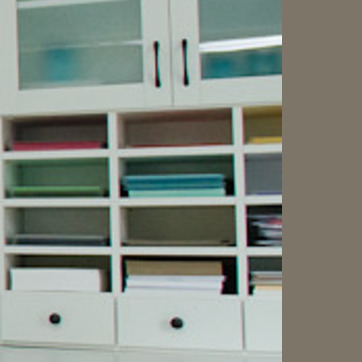
Material: paper